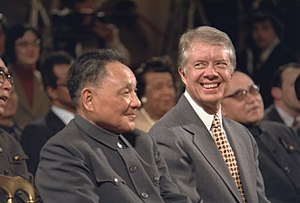
Folkerepublikken Kinas historie / Folkerepublikken Kina 1976-1989: Deng Xiaoping og økonomiske reformer
Deng Xiaoping
Folkerepublikken Kina blev oprettet 1. oktober 1949 efter Kuomintangs flugt fra fastlands-Kina.